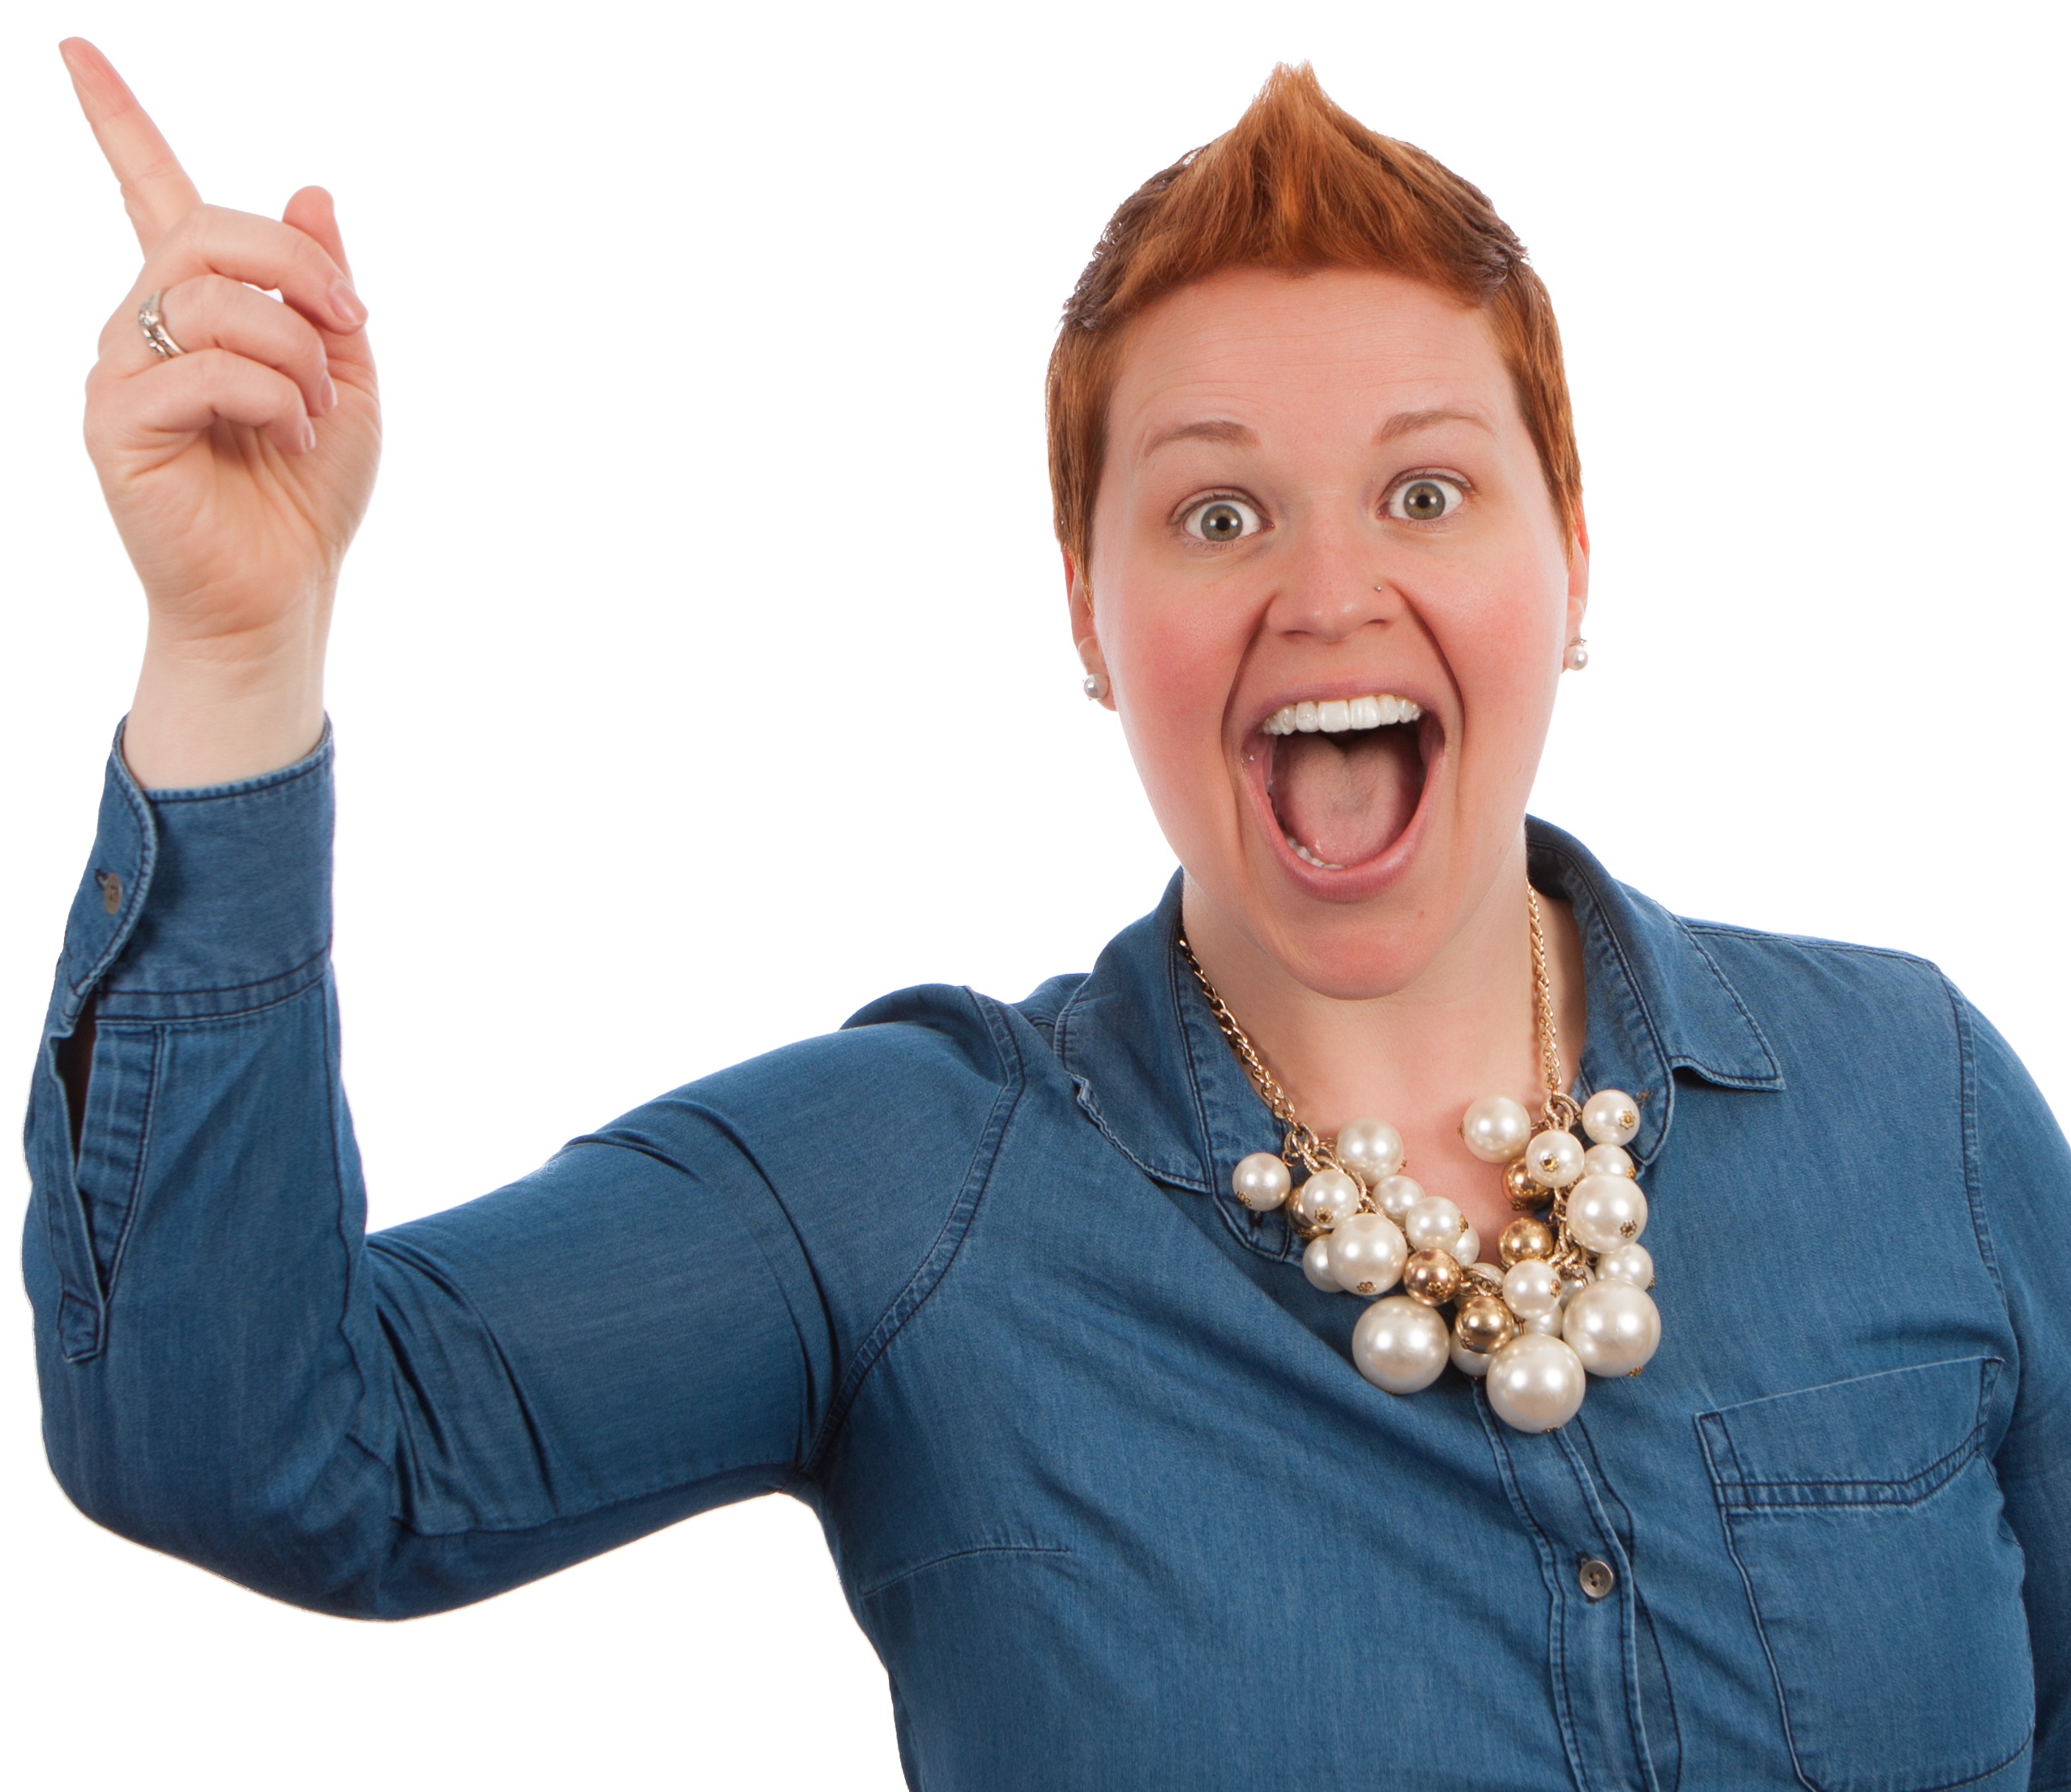
hand, person, people, girl, woman, white, female, finger, arm, conversation, caucasian, posing, nose, head, organ, thumb, royalty free, poses, expressive, sense, elearning, exited, finger pointing, finger in air, businessperson